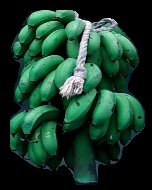
Variety: rasbale
Grade: grade2